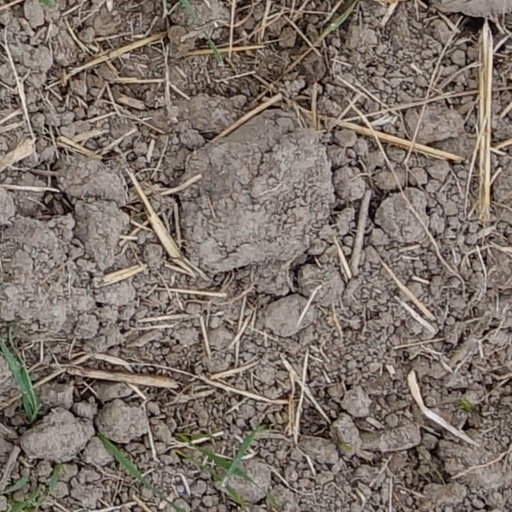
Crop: wheat